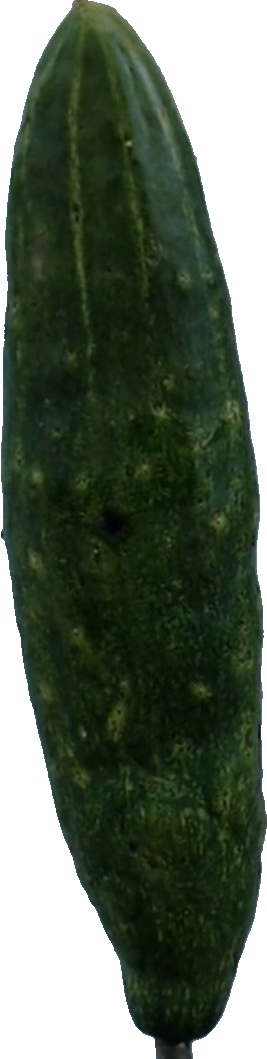
Label: cucumber_3